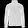
Label: Coat